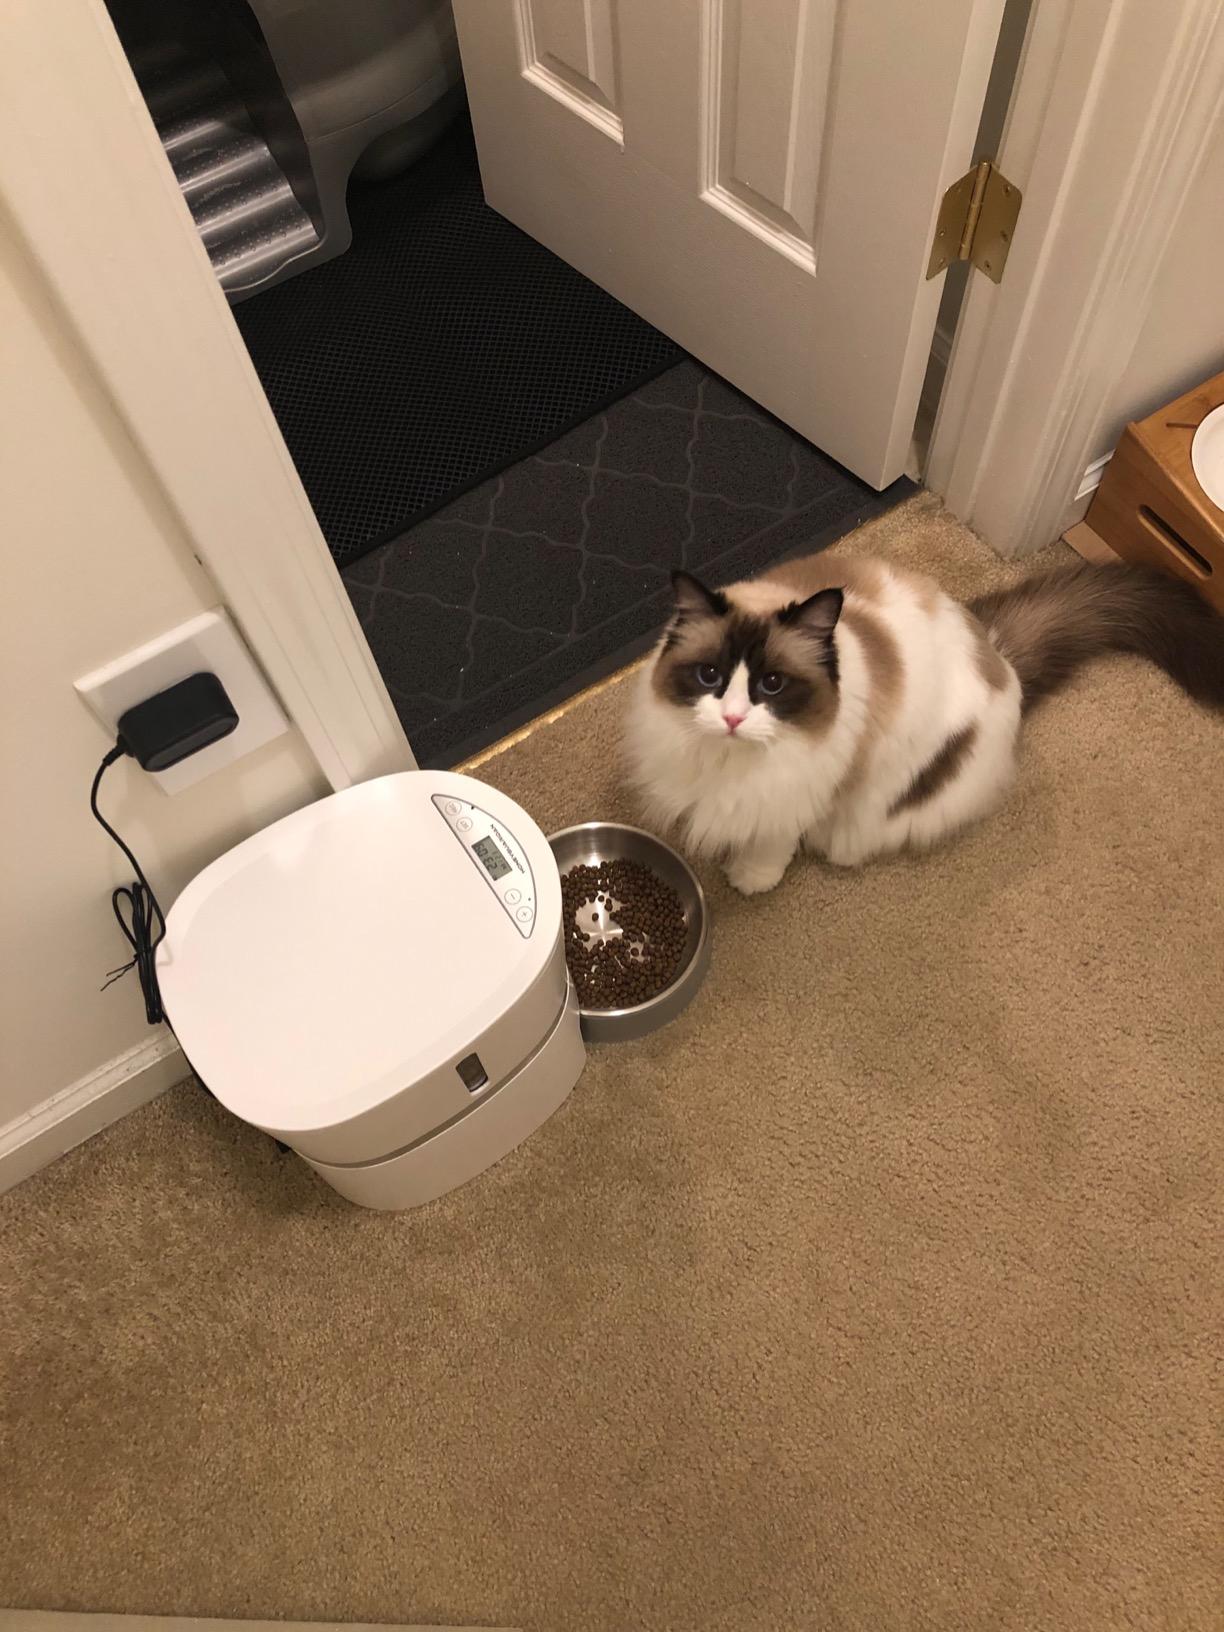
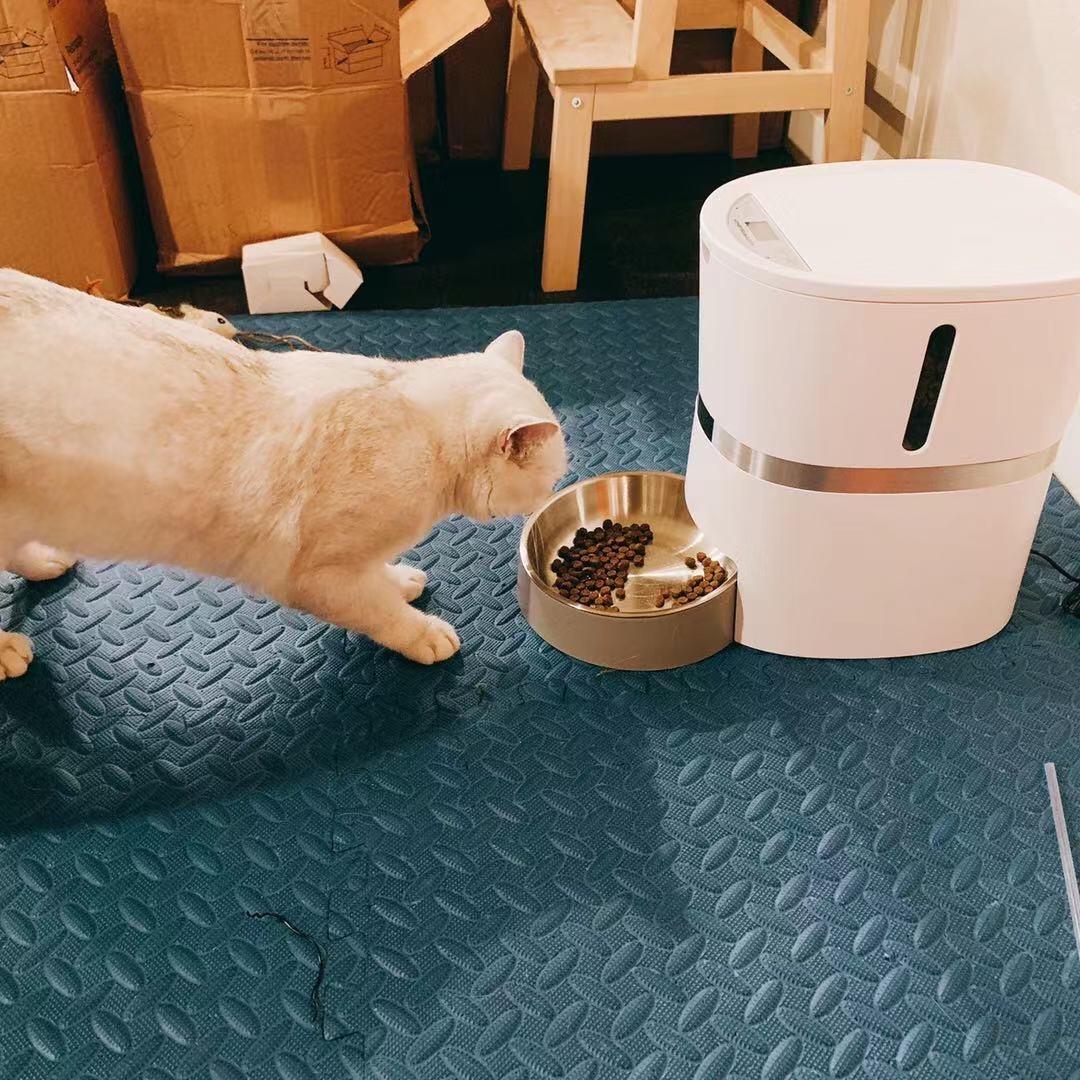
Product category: items_feeder
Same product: yes